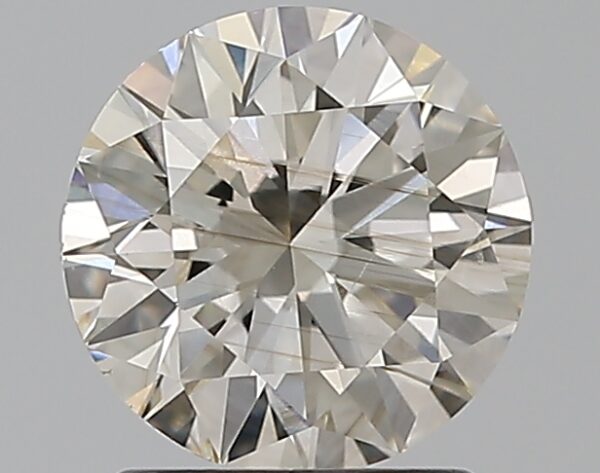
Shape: round
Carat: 1.51
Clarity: VS2
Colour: K
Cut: EX
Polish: EX
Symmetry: EX
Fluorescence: M
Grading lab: GIA
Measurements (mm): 7.35 x 7.38 x 4.5